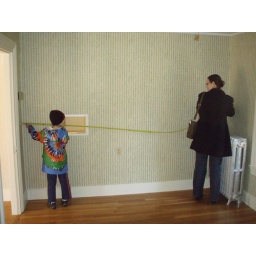
Measuring one of the walls in the dining room that we're going to convert into a computer room/office